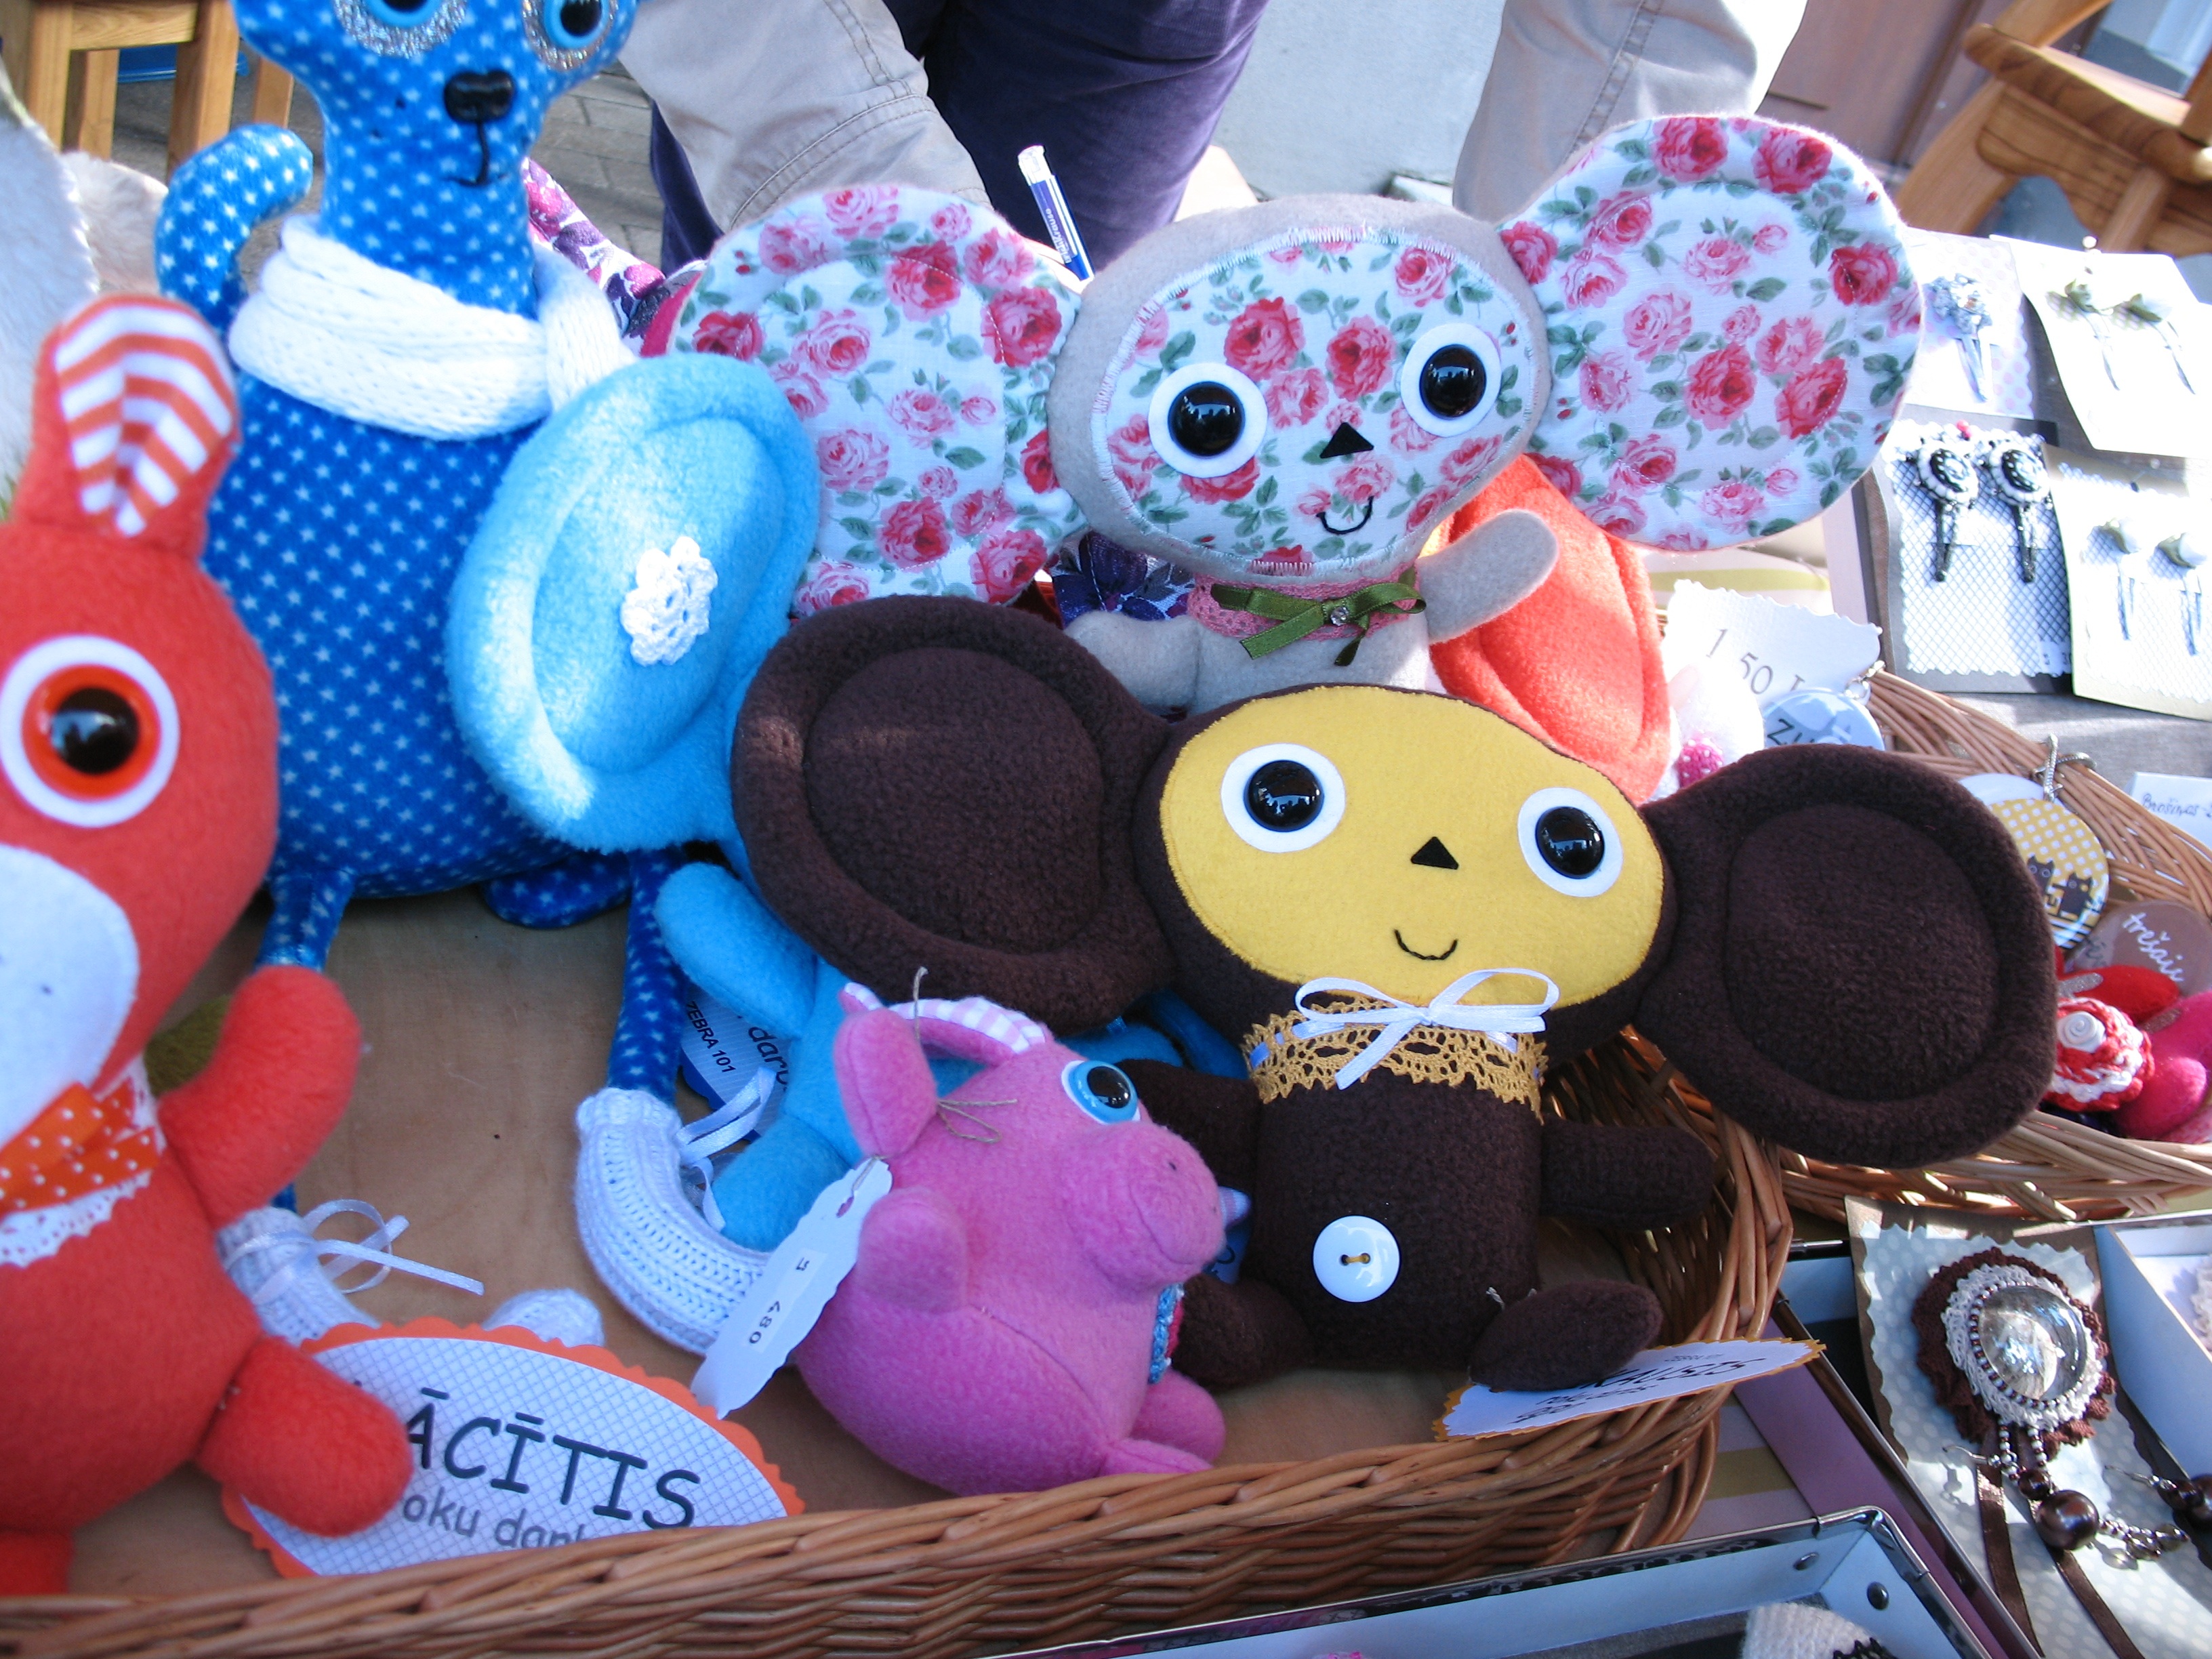
shop, color, toy, riga, latvia, stuffed toy, cheburashka